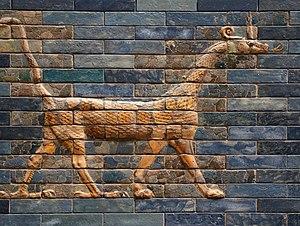
Le mušhuššu, aussi appelé Sirrush, est un animal mythologique mésopotamien. Son nom vient du sumérien MUŠ.HUŠ, littéralement « serpent/dragon rouge », c'est-à-dire, le rouge représentant la grande colère, « dragon furieux ».